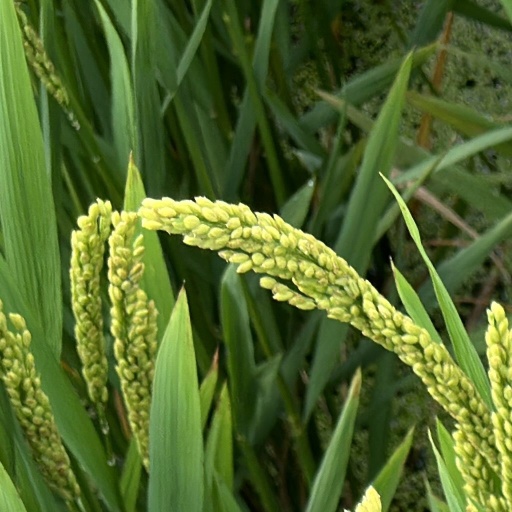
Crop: rice